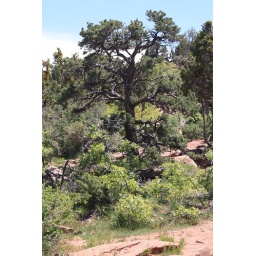
A bristle cone pine tree in the high country taken at Zion National Park in Utah USA in May 2010.